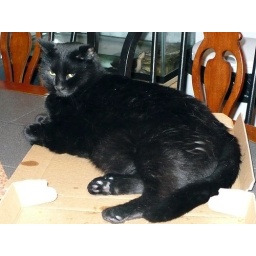
Ralph in a pizza box